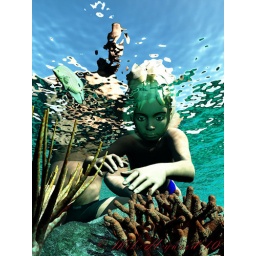
Young boy explores life in rock pool under dad's watchful eye.